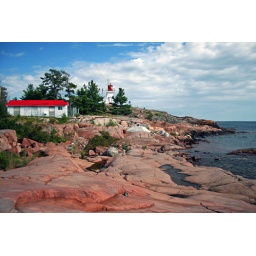
The rock formations around teh lighthouse are simply majestic!